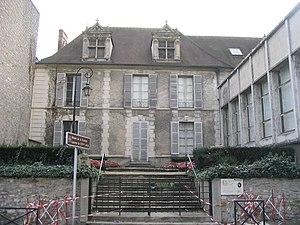
Le comté de Melun était dans le domaine royal, appartenant, avec sa capitale Melun, aux rois Carolingiens puis aux Capétiens. Le comté de Melun fut notamment confié par Hugues Capet à son fidèle Bouchard, aussi comte de Vendôme et de Corbeil. Mais en général, au cours des temps, c'est le roi qui est le comte de Melun.